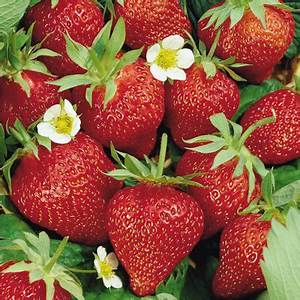
Label: Strawberry